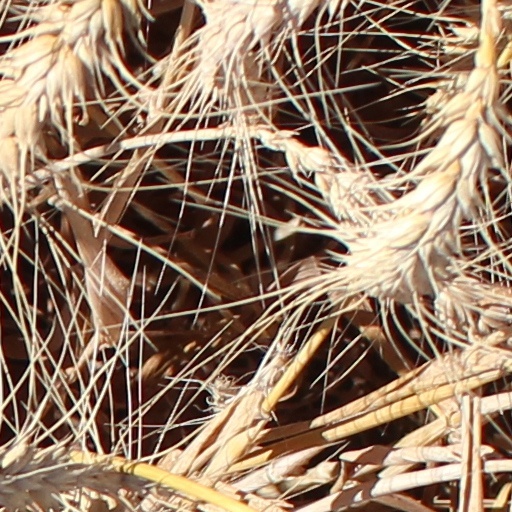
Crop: wheat